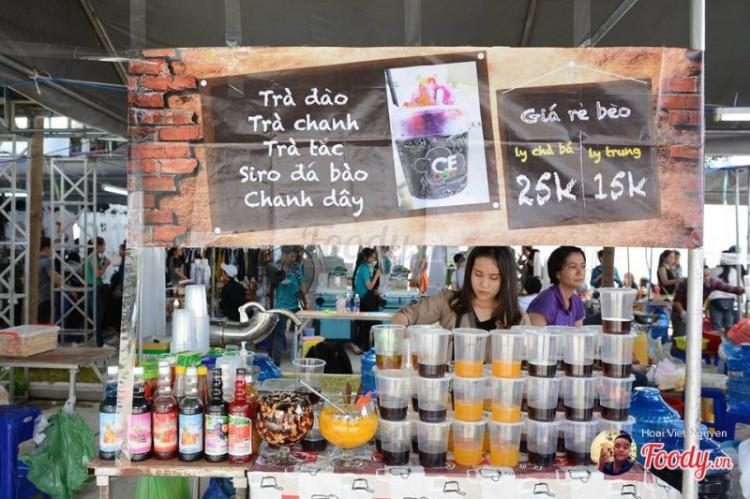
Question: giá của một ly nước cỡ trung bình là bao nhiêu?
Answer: giá của một ly nước cỡ trung bình là 15 000 đồng